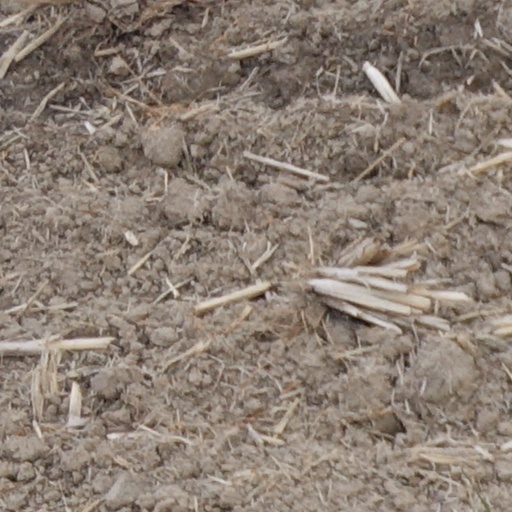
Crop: wheat